List of Canadian Hot 100 number-one singles of 2013

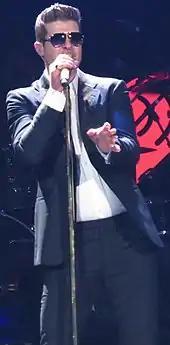
"Blurred Lines" by Robin Thicke ("pictured") featuring T.I. and Pharrell spent thirteen weeks at number one, the longest-running number-one single of 2013. It later ranked as the best-performing single of the year.

This is a list of the Canadian "Billboard" magazine Canadian Hot 100 number-ones of 2013.